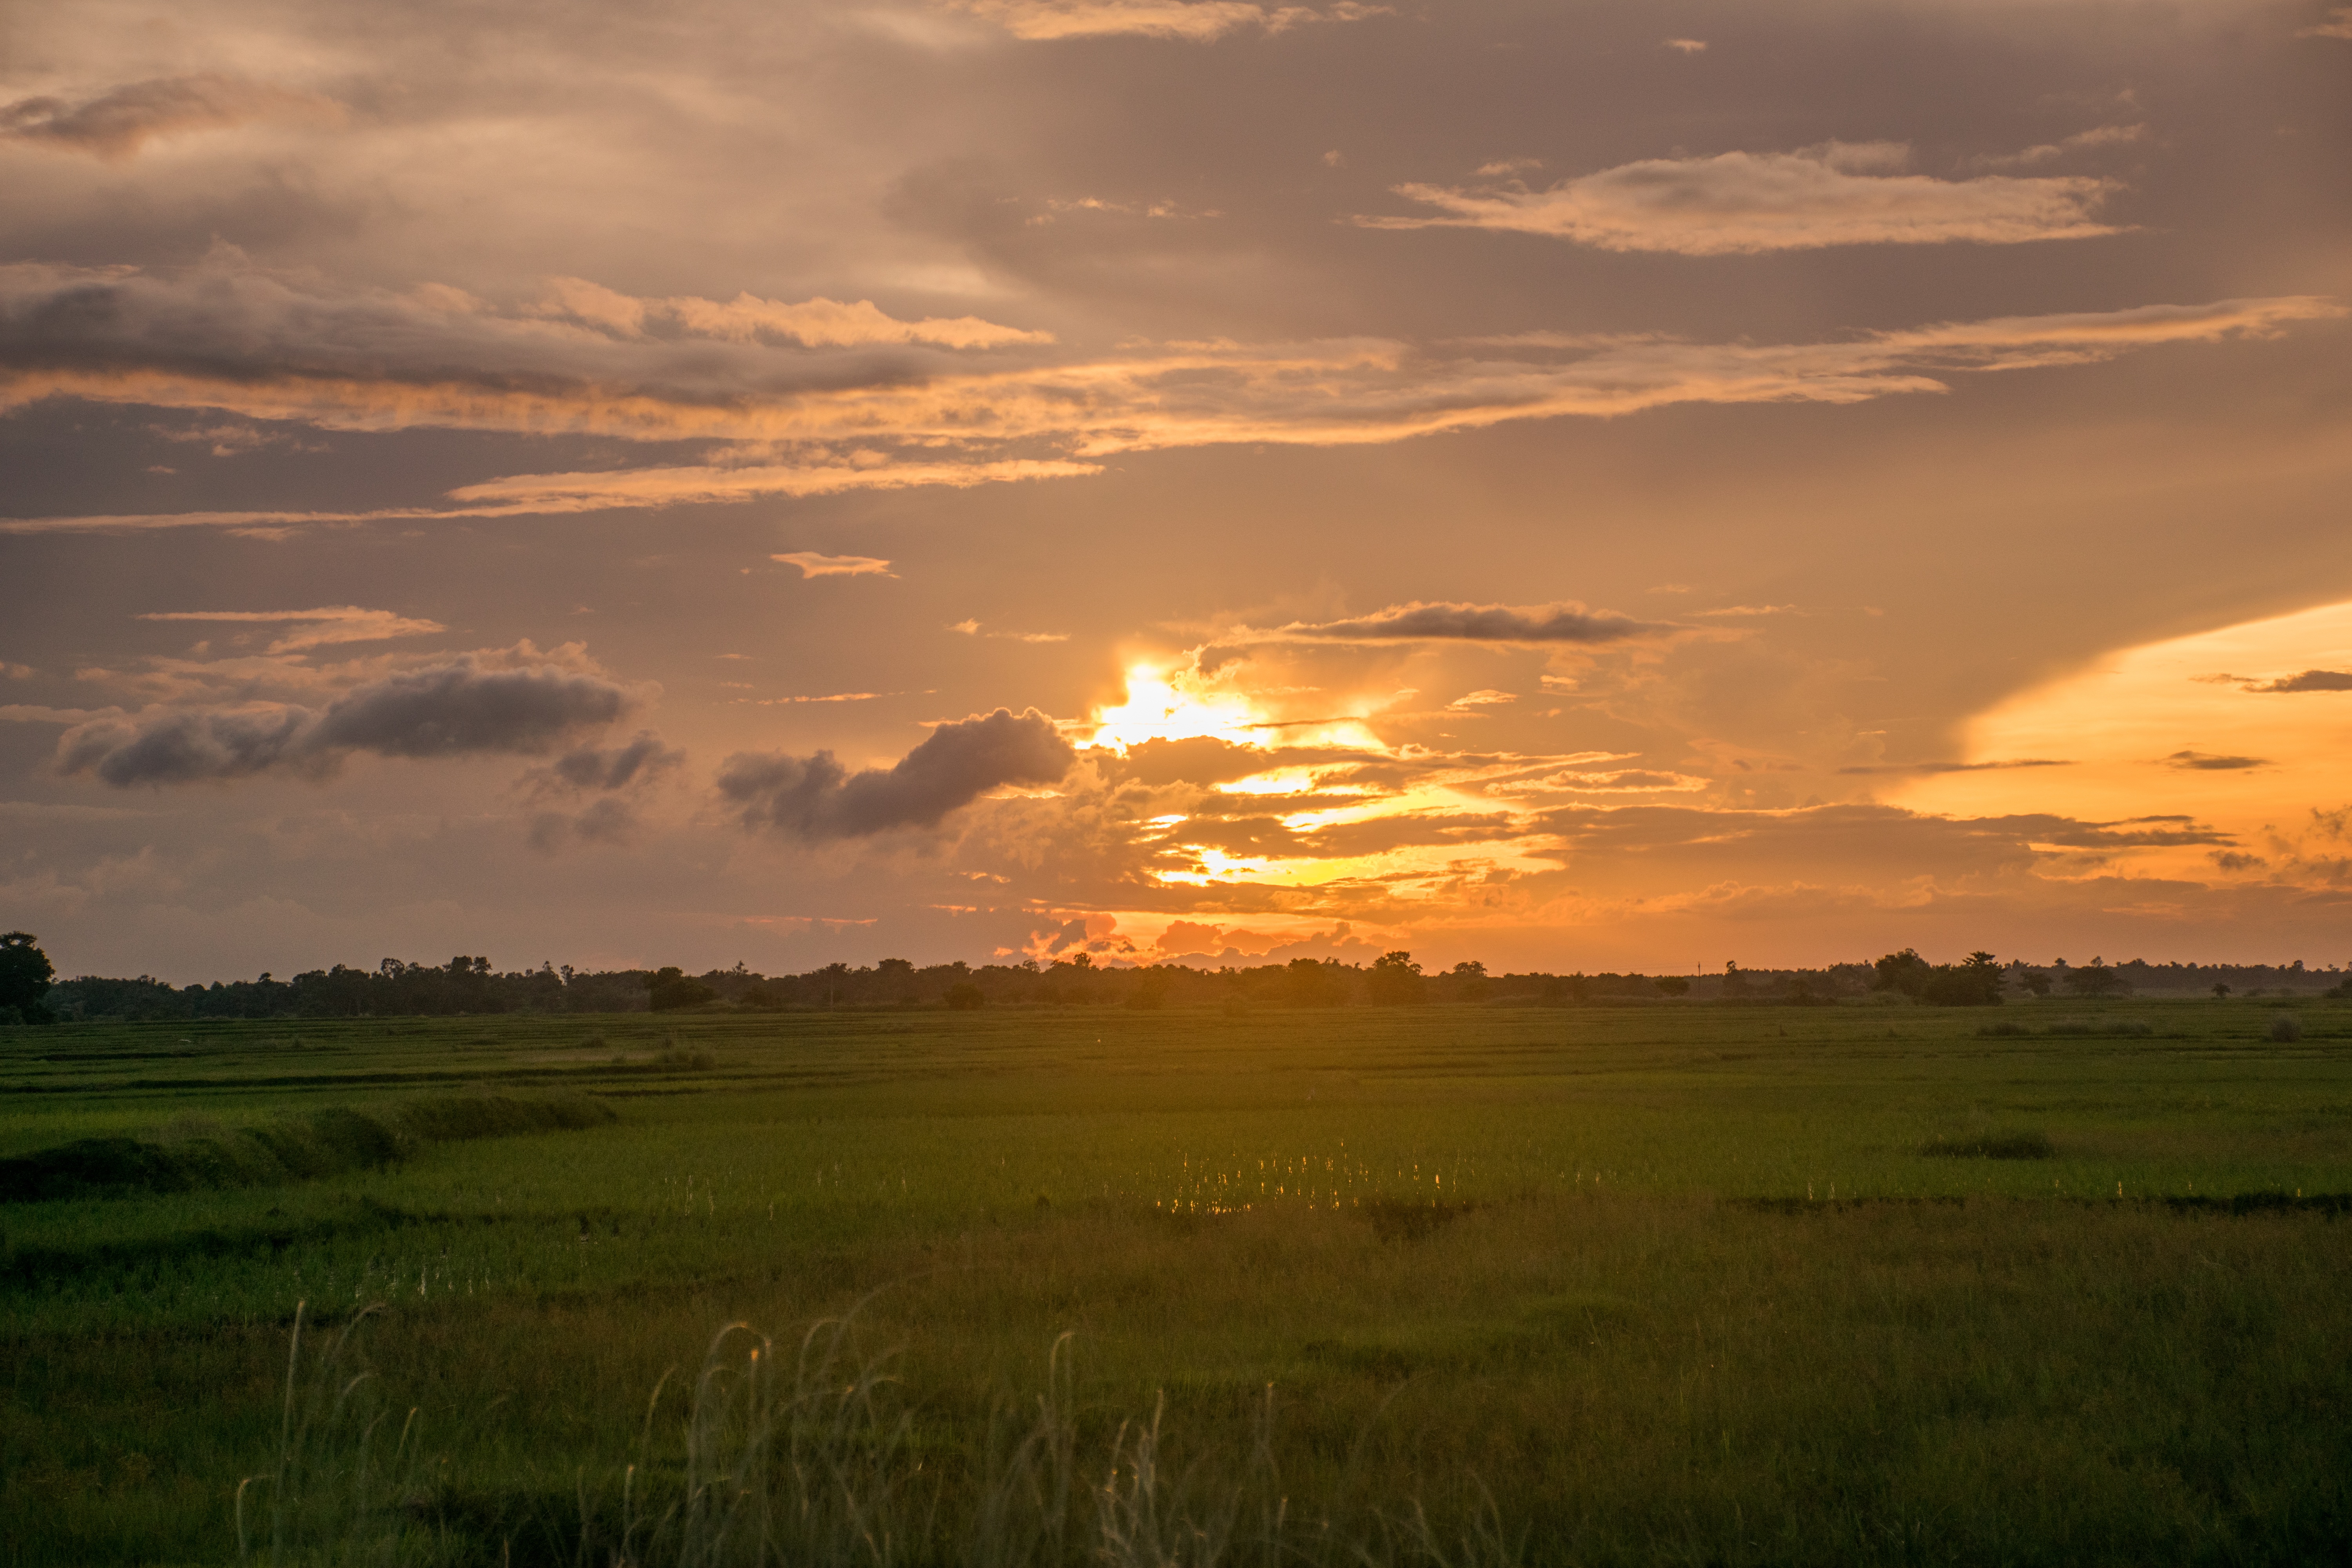
landscape, tree, water, nature, grass, outdoor, horizon, light, cloud, sky, sun, sunrise, sunset, field, meadow, prairie, sunlight, cloudy, morning, hill, dawn, atmosphere, summer, travel, dusk, environment, evening, orange, spring, green, natural, blue, yellow, season, savanna, plain, sunny, clouds, grassland, bright, day, afterglow, green grass, rural area, green field, atmospheric phenomenon